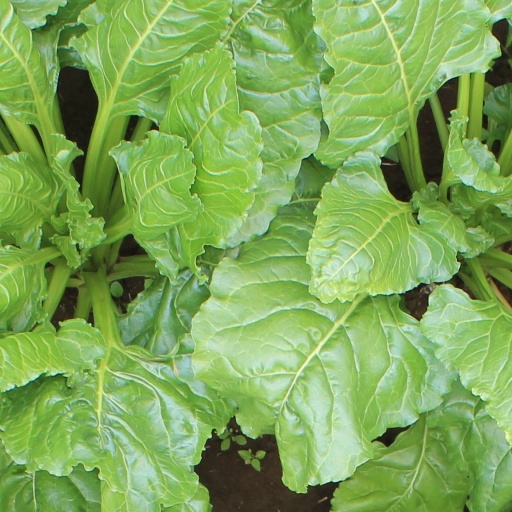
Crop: sugar beet